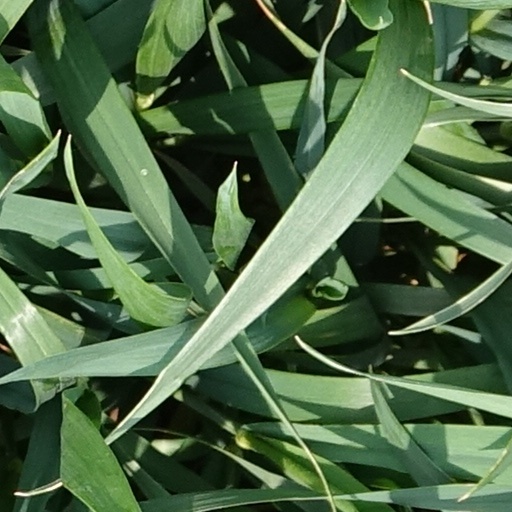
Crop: wheat